Jasus lalandii

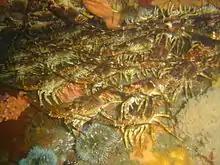
A group of rock lobsters on a reef

Generally found on rocky reefs, where it prefers the shelter of crevices. Often seen in groups with antennae protruding from the shelter. Swims backward in emergencies using the tail, but generally crawls around on the reef.